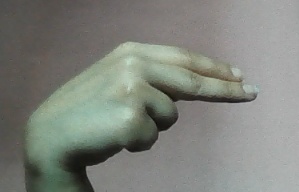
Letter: ain